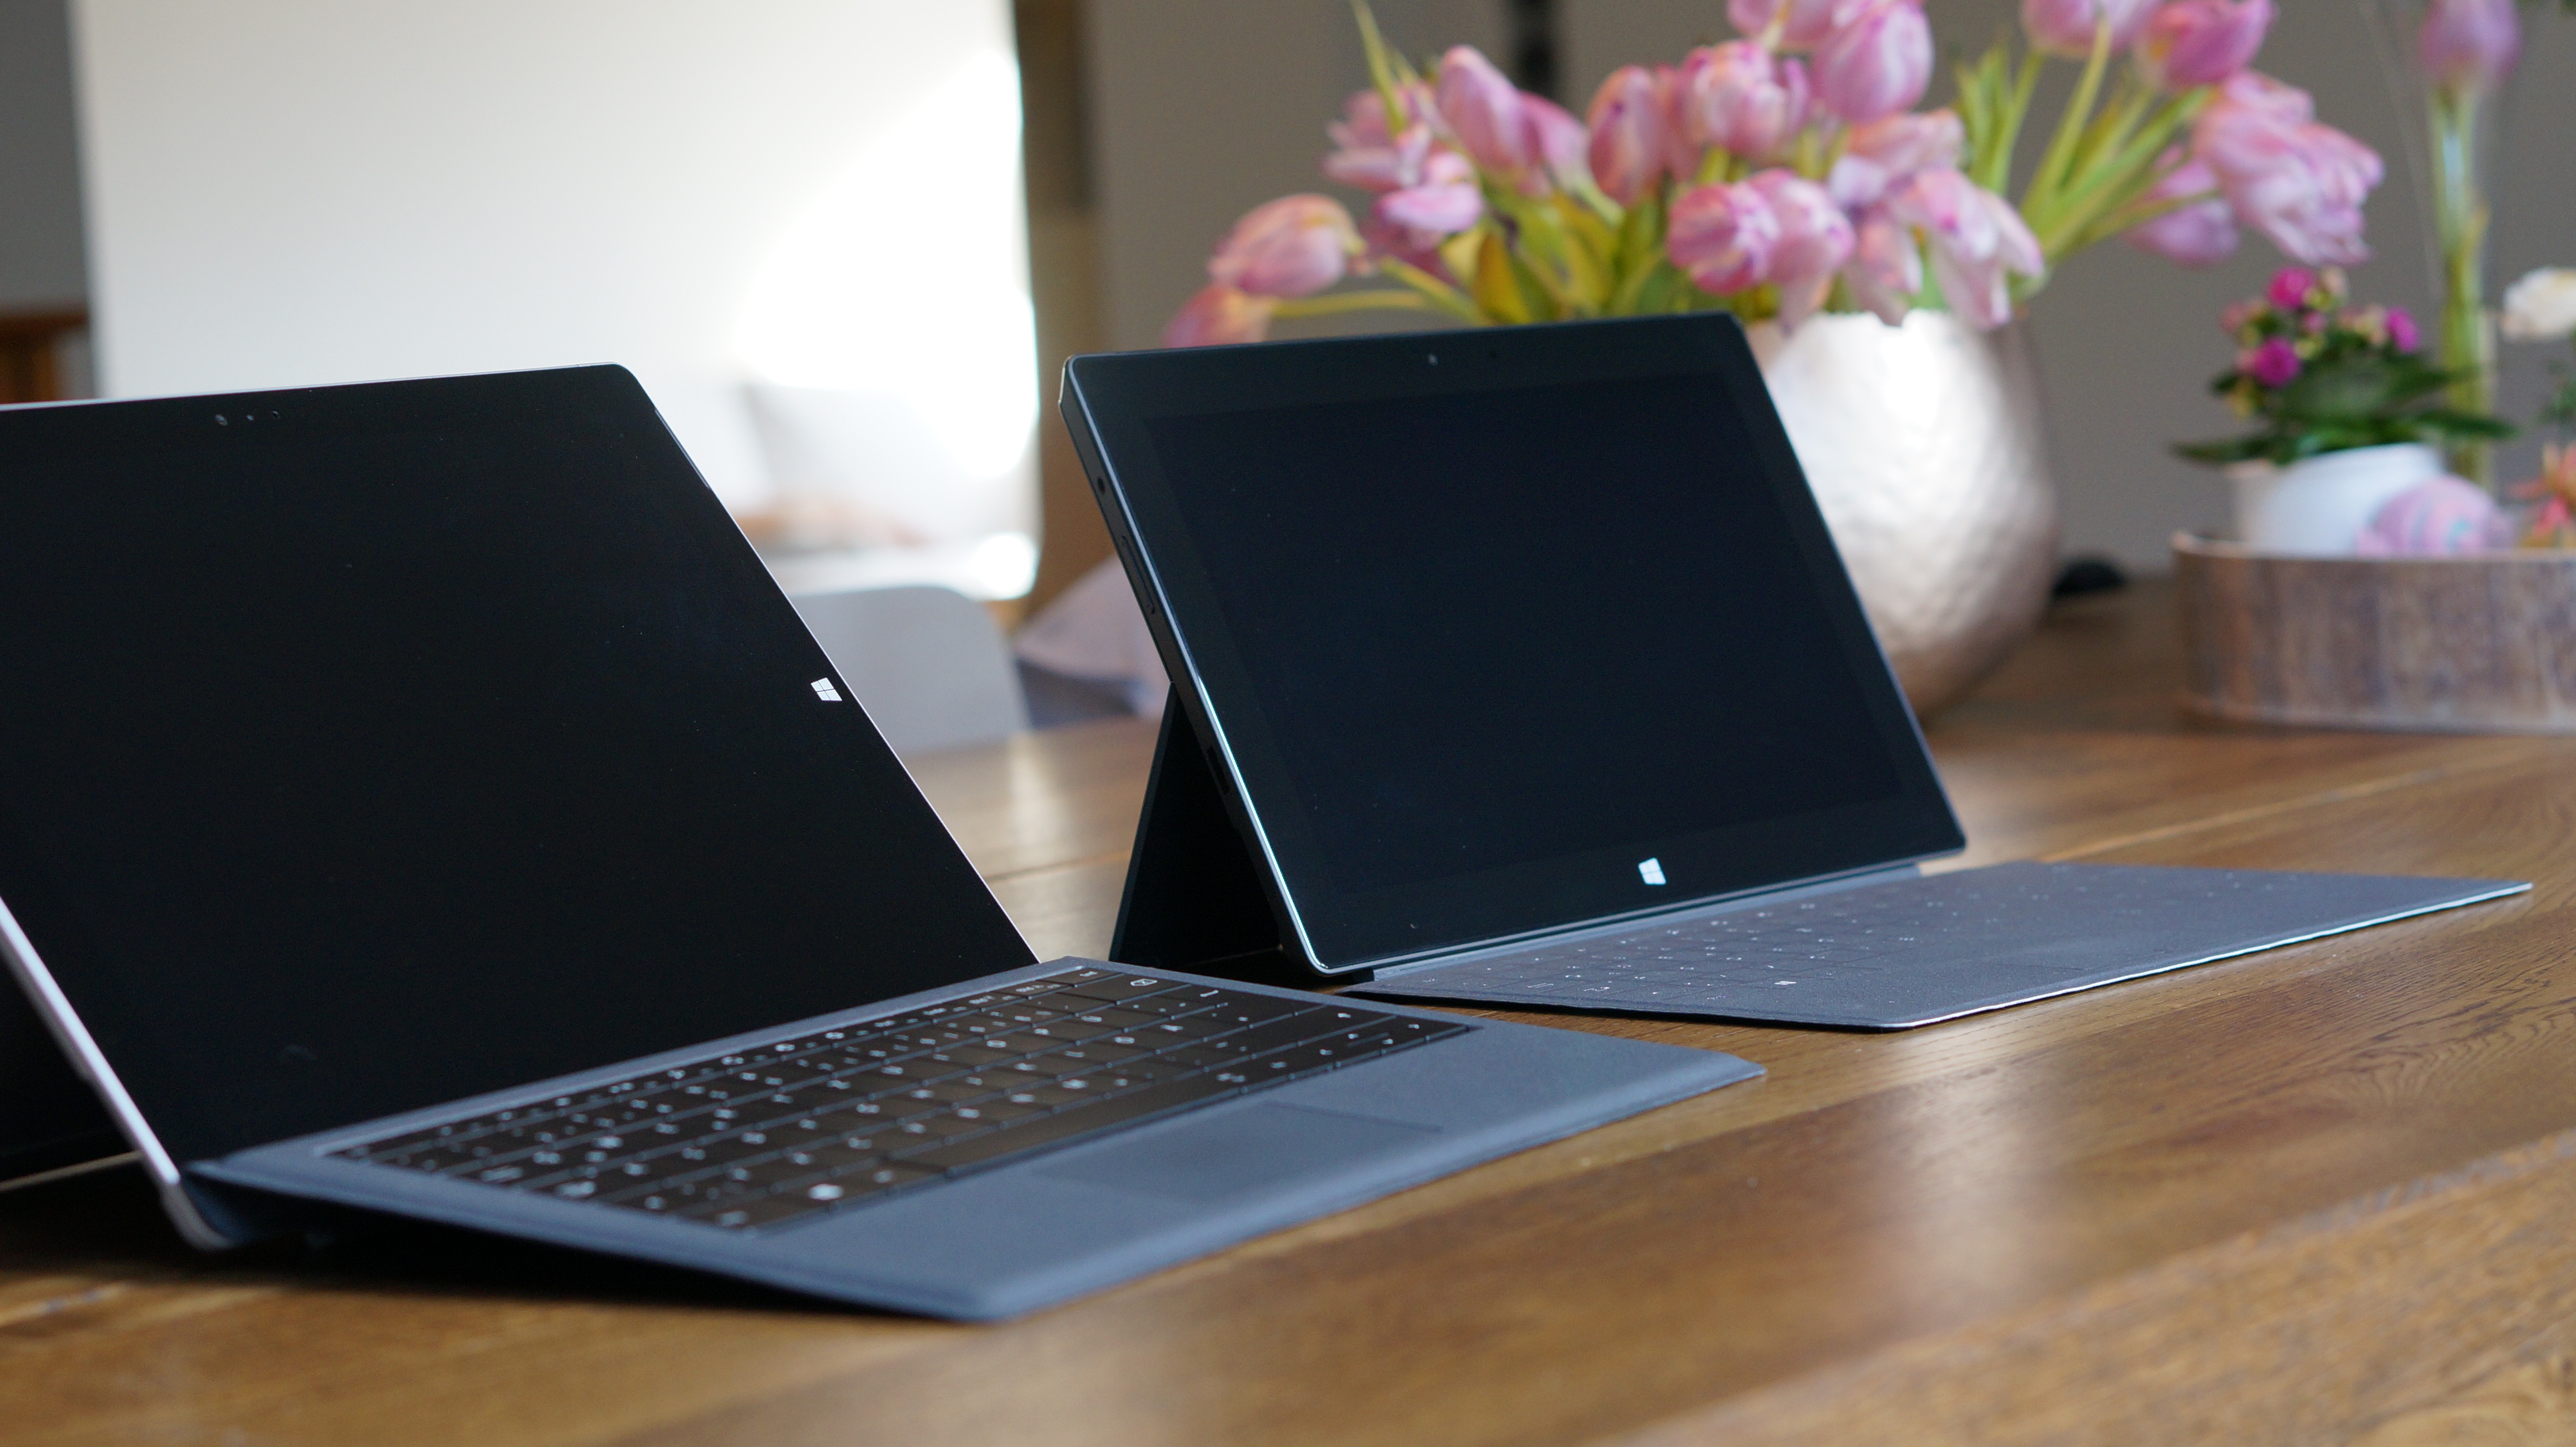
laptop, writing, table, technology, gadget, furniture, design, display device